List of birds of Peru

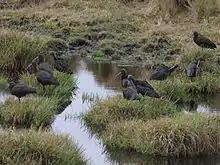
Flock of puna ibis

Order: PelecaniformesFamily: Threskiornithidae